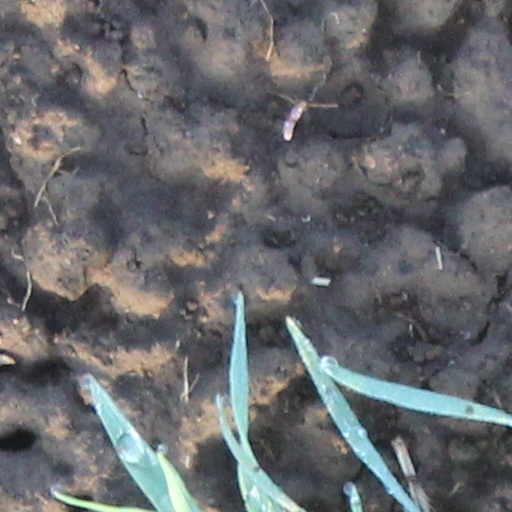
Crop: wheat